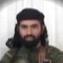
Age: 35